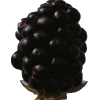
Label: blackberry